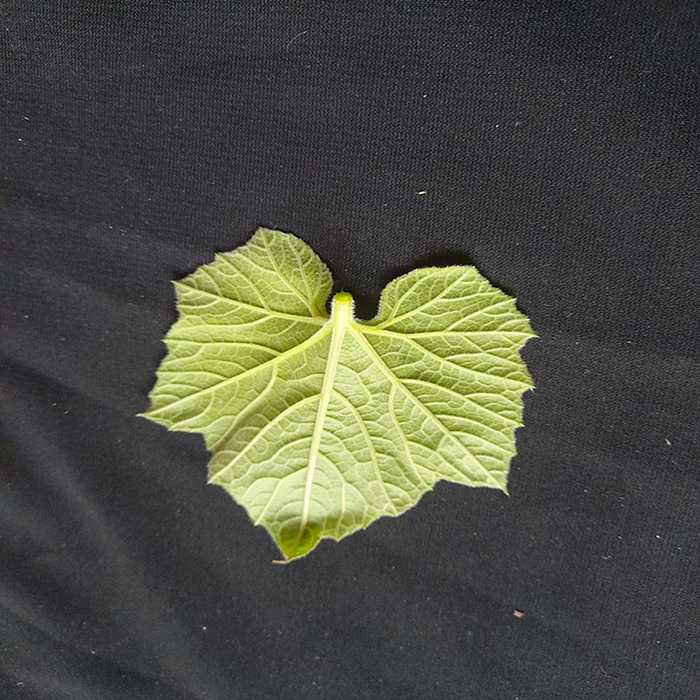
Plant: Bottle gourd
Label: Fresh leaf